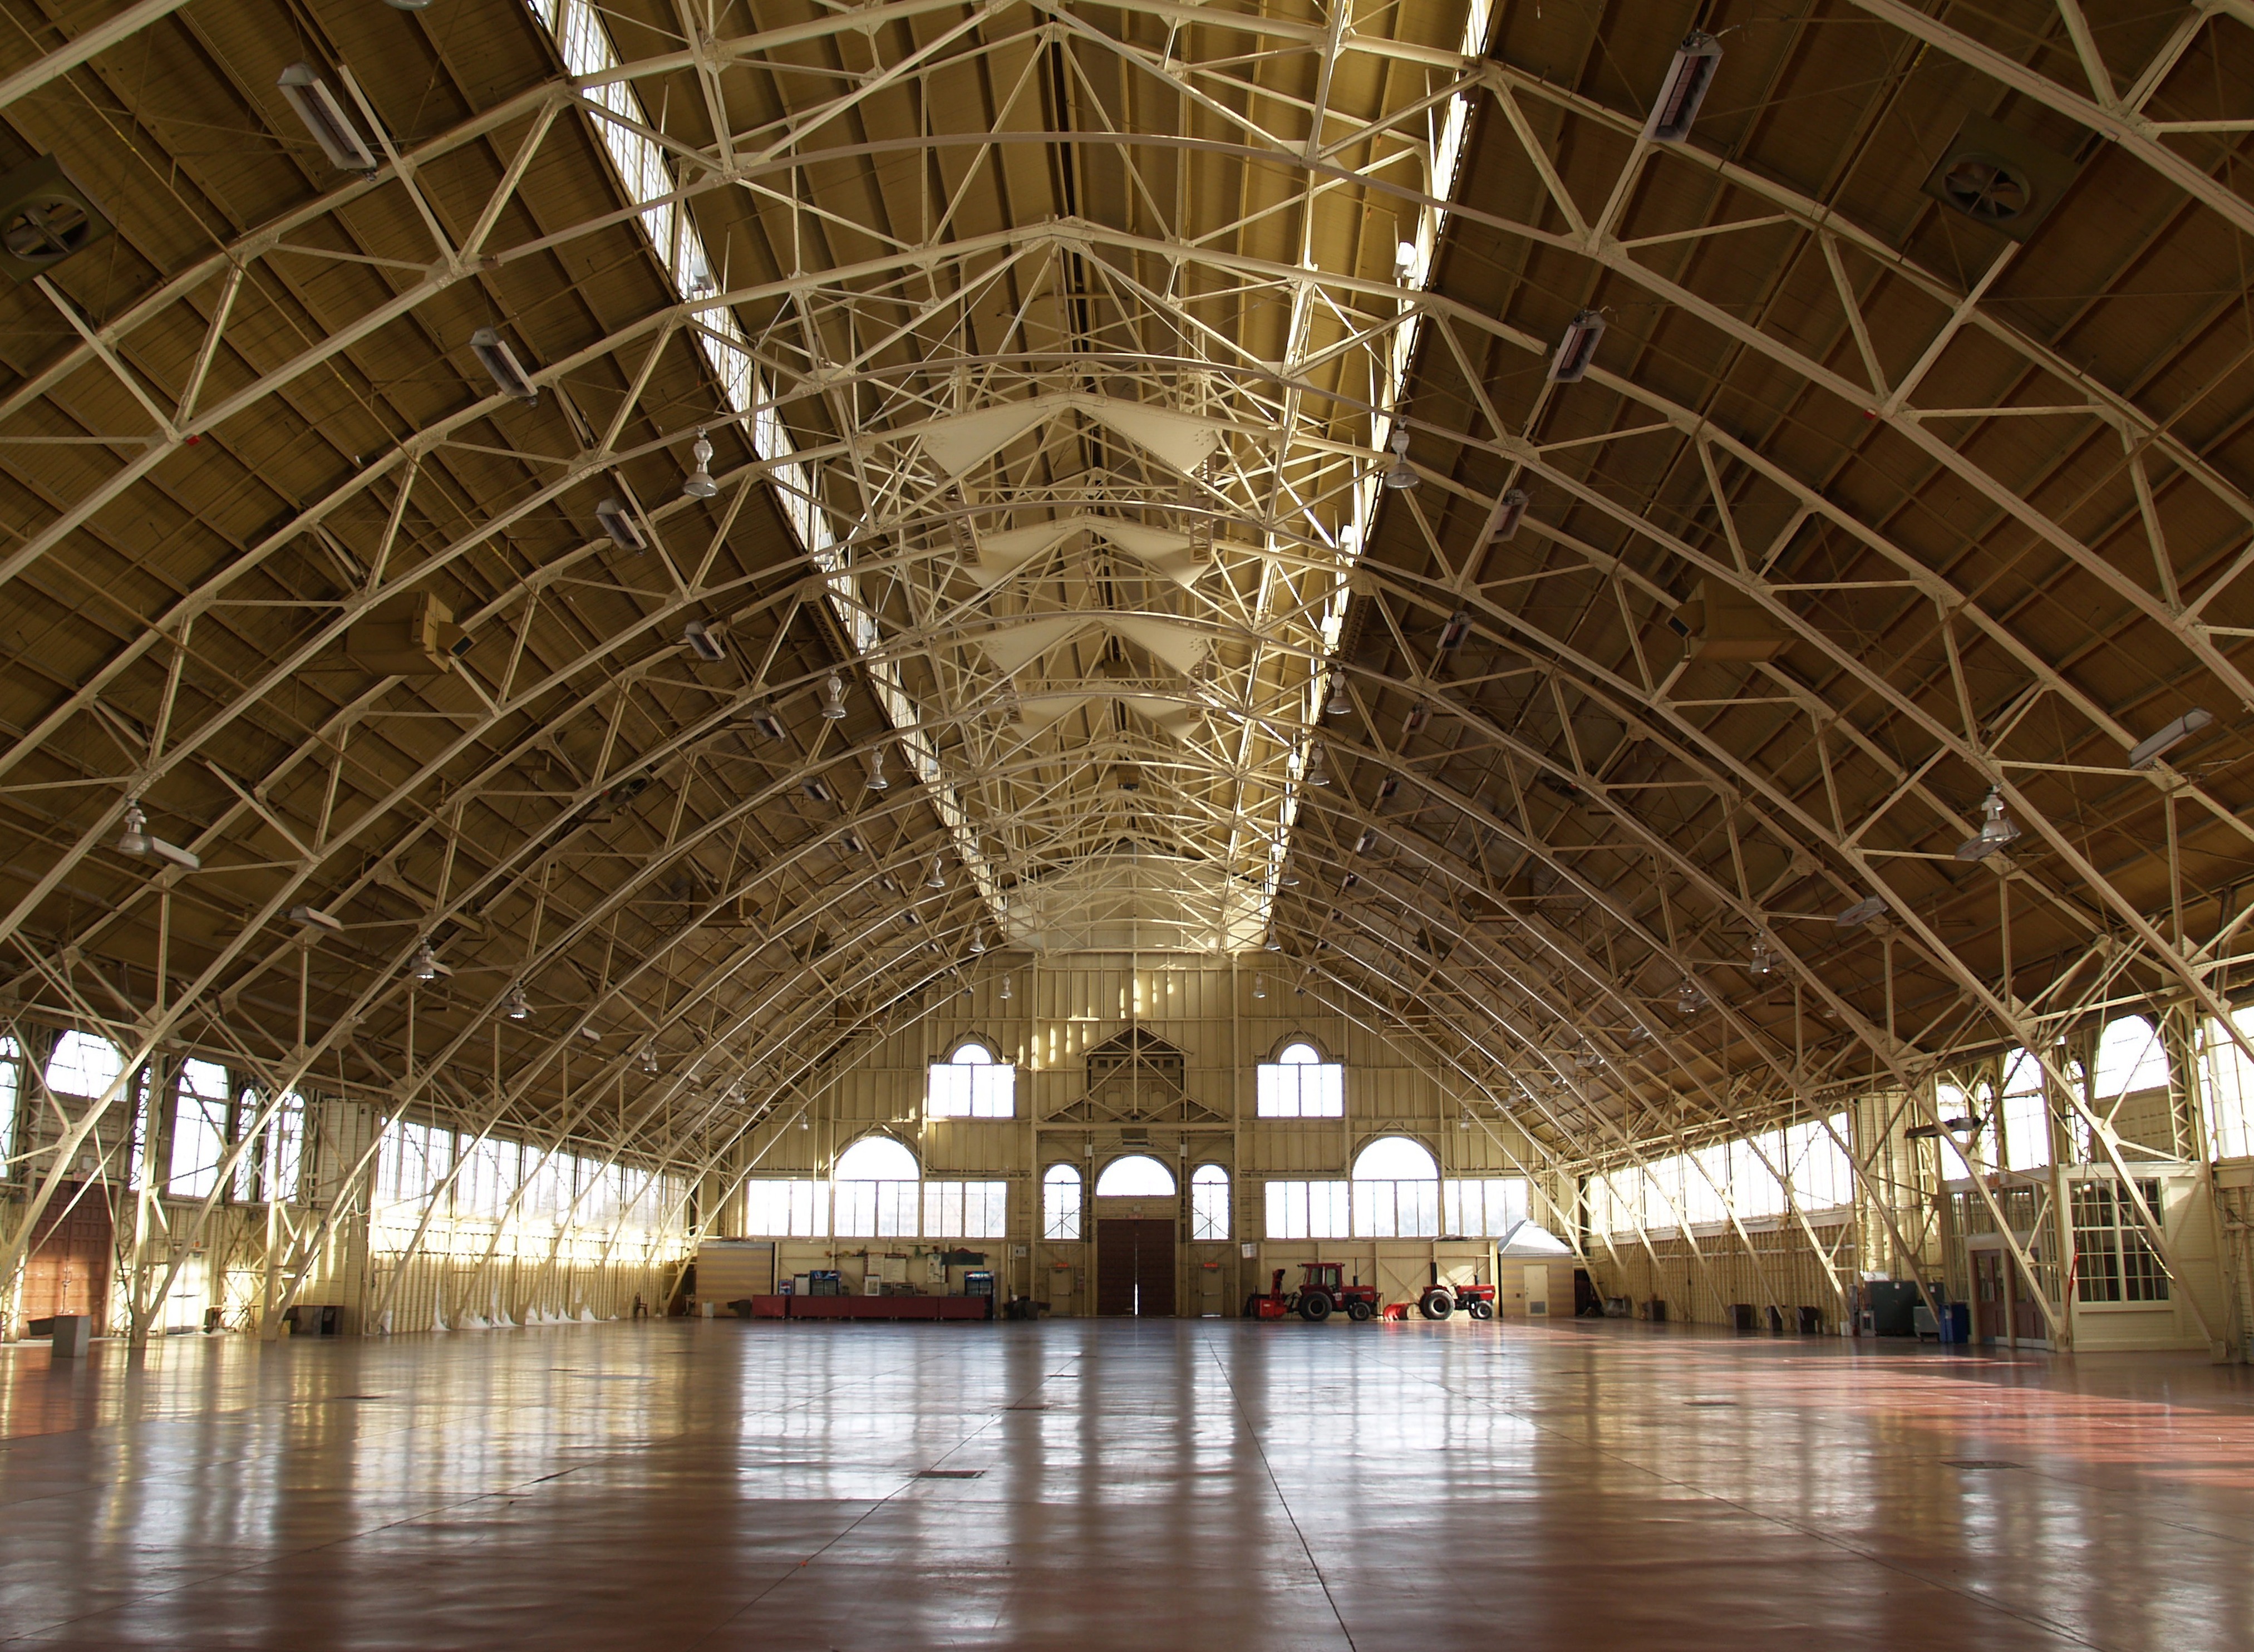
architecture, structure, building, steel, metal, lighting, warehouse, inside, arena, infrastructure, symmetry, large, tourist attraction, structural, support, sport venue